Hamlet (place)

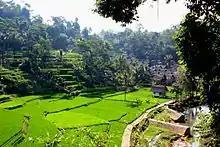
The hamlet Kampung Naga in West Java Province, Indonesia

All over Indonesia, hamlets are translated as "small village", or '. They are known as ' in Central Java and East Java, ' in Bali, ' or "" in West Sumatra.